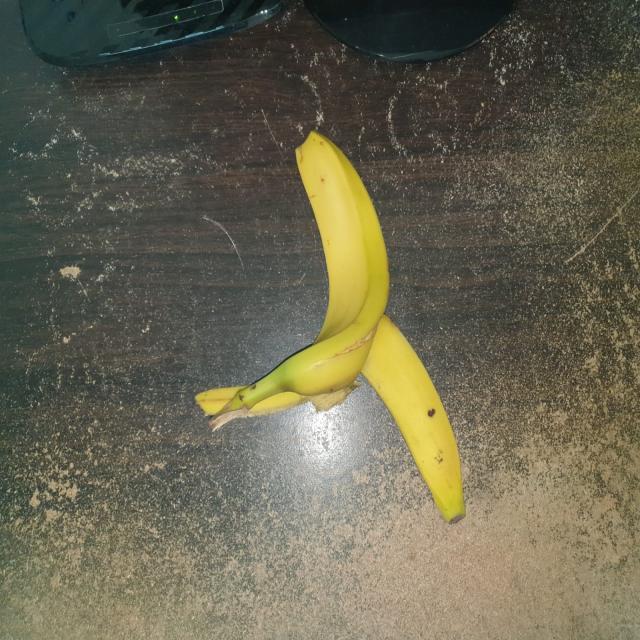
Label: bananas